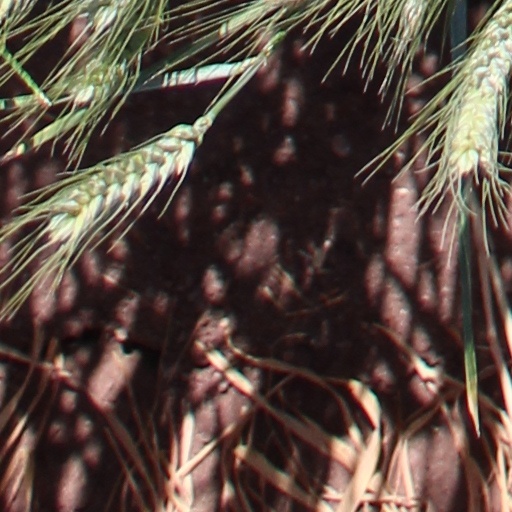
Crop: wheat